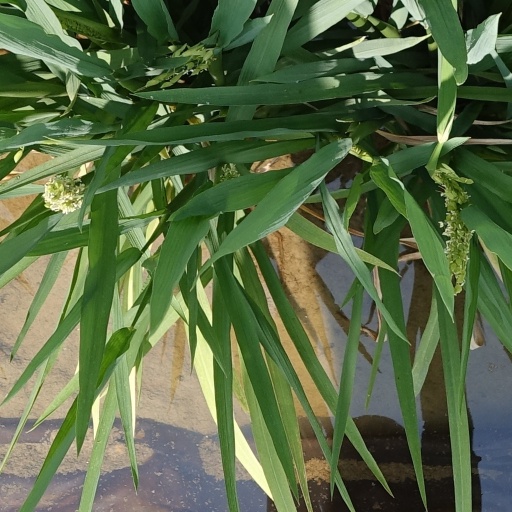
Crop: rice